Answer in natural language. Considering the relative positions, where is black fabric cylindrical laundry hamper with handles (highlighted by a red box) with respect to abstract painting in a black frame (highlighted by a green box)? Choose between the following options: right or left
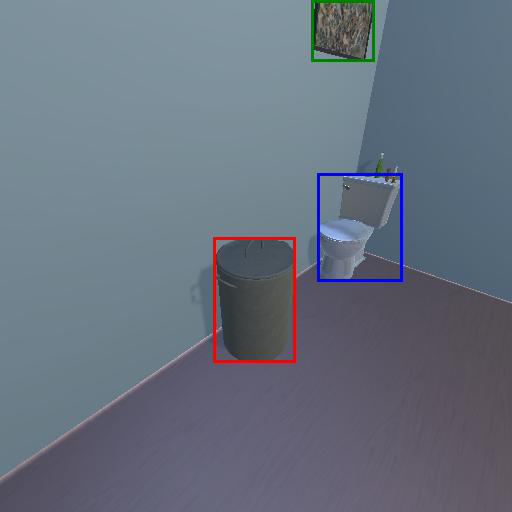
<answer>left</answer>